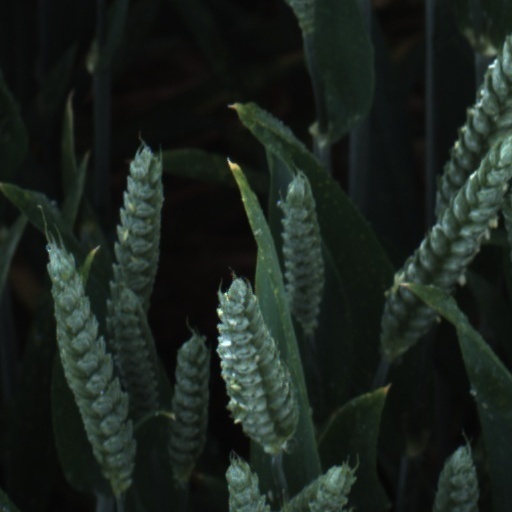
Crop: wheat